2014 Malta migrant shipwreck

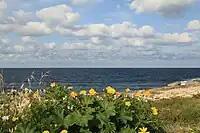

In September 2014, it was announced by the International Organization for Migration that a ship sank off the Malta coast on September 11, 2014, killing around 500 migrants. There were eleven survivors. The ship left Damietta, Egypt, on September 6 and sank five days later on September 11. Two Palestinian survivors of the wreck accuse the traffickers of intentionally sinking the vessel after the refugees would not agree to transfer to a different ship.